Answer in natural language. Considering the relative positions, is dark brown wooden dresser with six drawers above or below Laptop? Choose between the following options: above or below
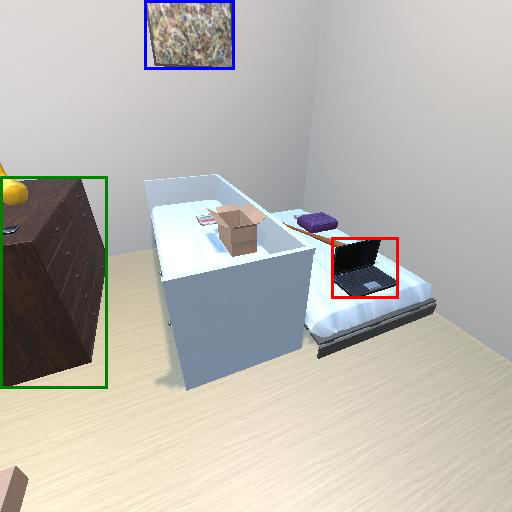
<answer>above</answer>